Estonian Border Guard

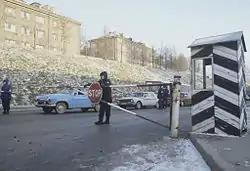
Estonian customs office in Narva during 1991.

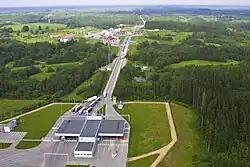
Luhamaa border crossing in 2005.

The restoration of Estonian Border Guard began with the formation of the Estonian Home Defence, a volunteer organization, created in response to the attack on Toompea by the Intermovement on 15 May 1990. The guarding of borders was organized with volunteers. The situation with borders was dire - the border was unmarked, there was no communication equipment nor transport, not to mention work and living spaces. Furthermore, Soviet troops were still residing in Estonia.